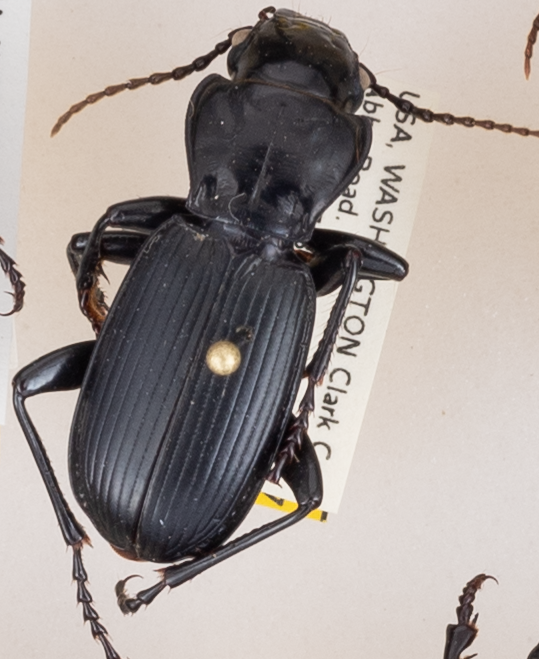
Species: Pterostichus lama
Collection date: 2018-06-12
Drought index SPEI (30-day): -1.514
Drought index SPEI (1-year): -0.39
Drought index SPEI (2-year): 0.71